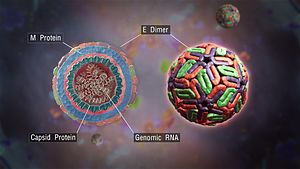
Denguevirus
To modeller der viser strukturen af Denguevirus
Denguevirus, DENV, er en virus der forårsager sygdommen Denguefeber, en zoonose, der overføres til mennesker fra myg. Forekommer ikke i Danmark, men globalt inficeres 400 millioner mennesker årligt.